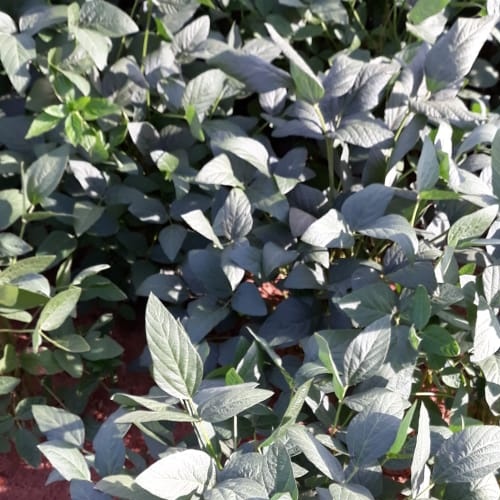
Label: Healthy